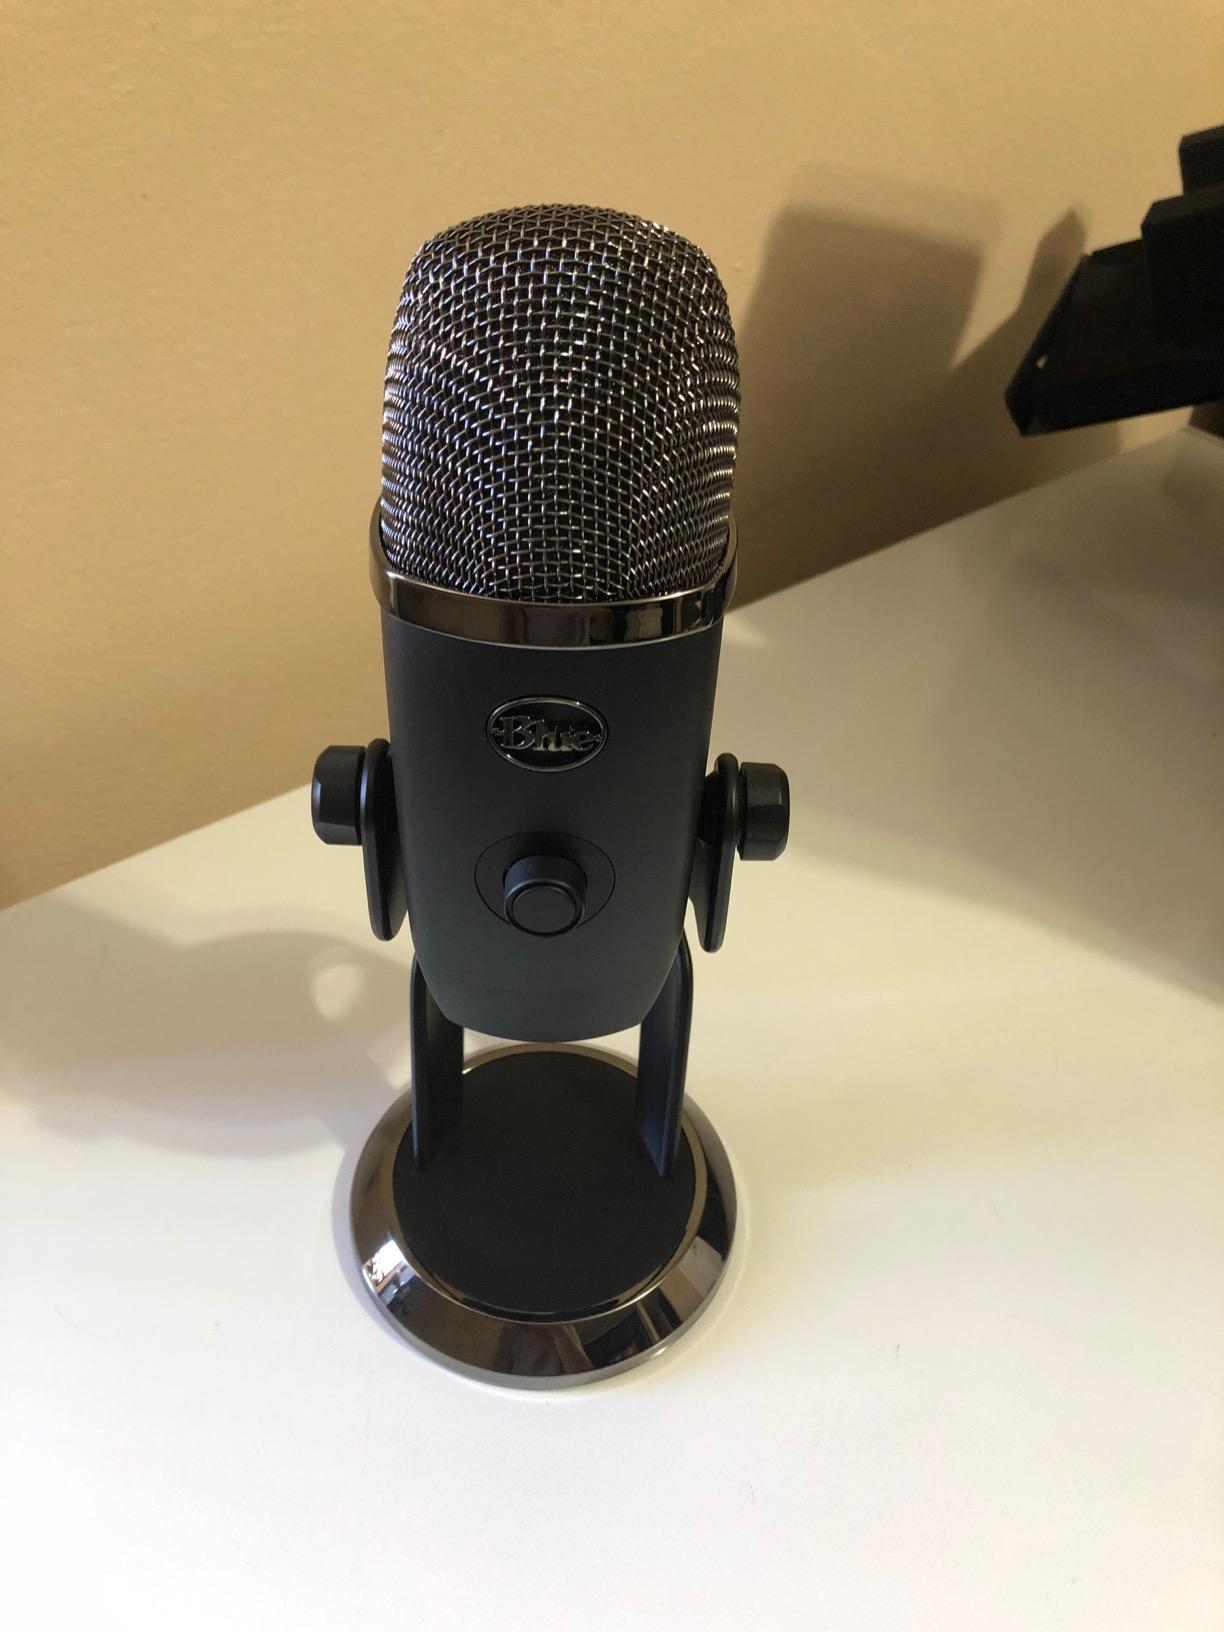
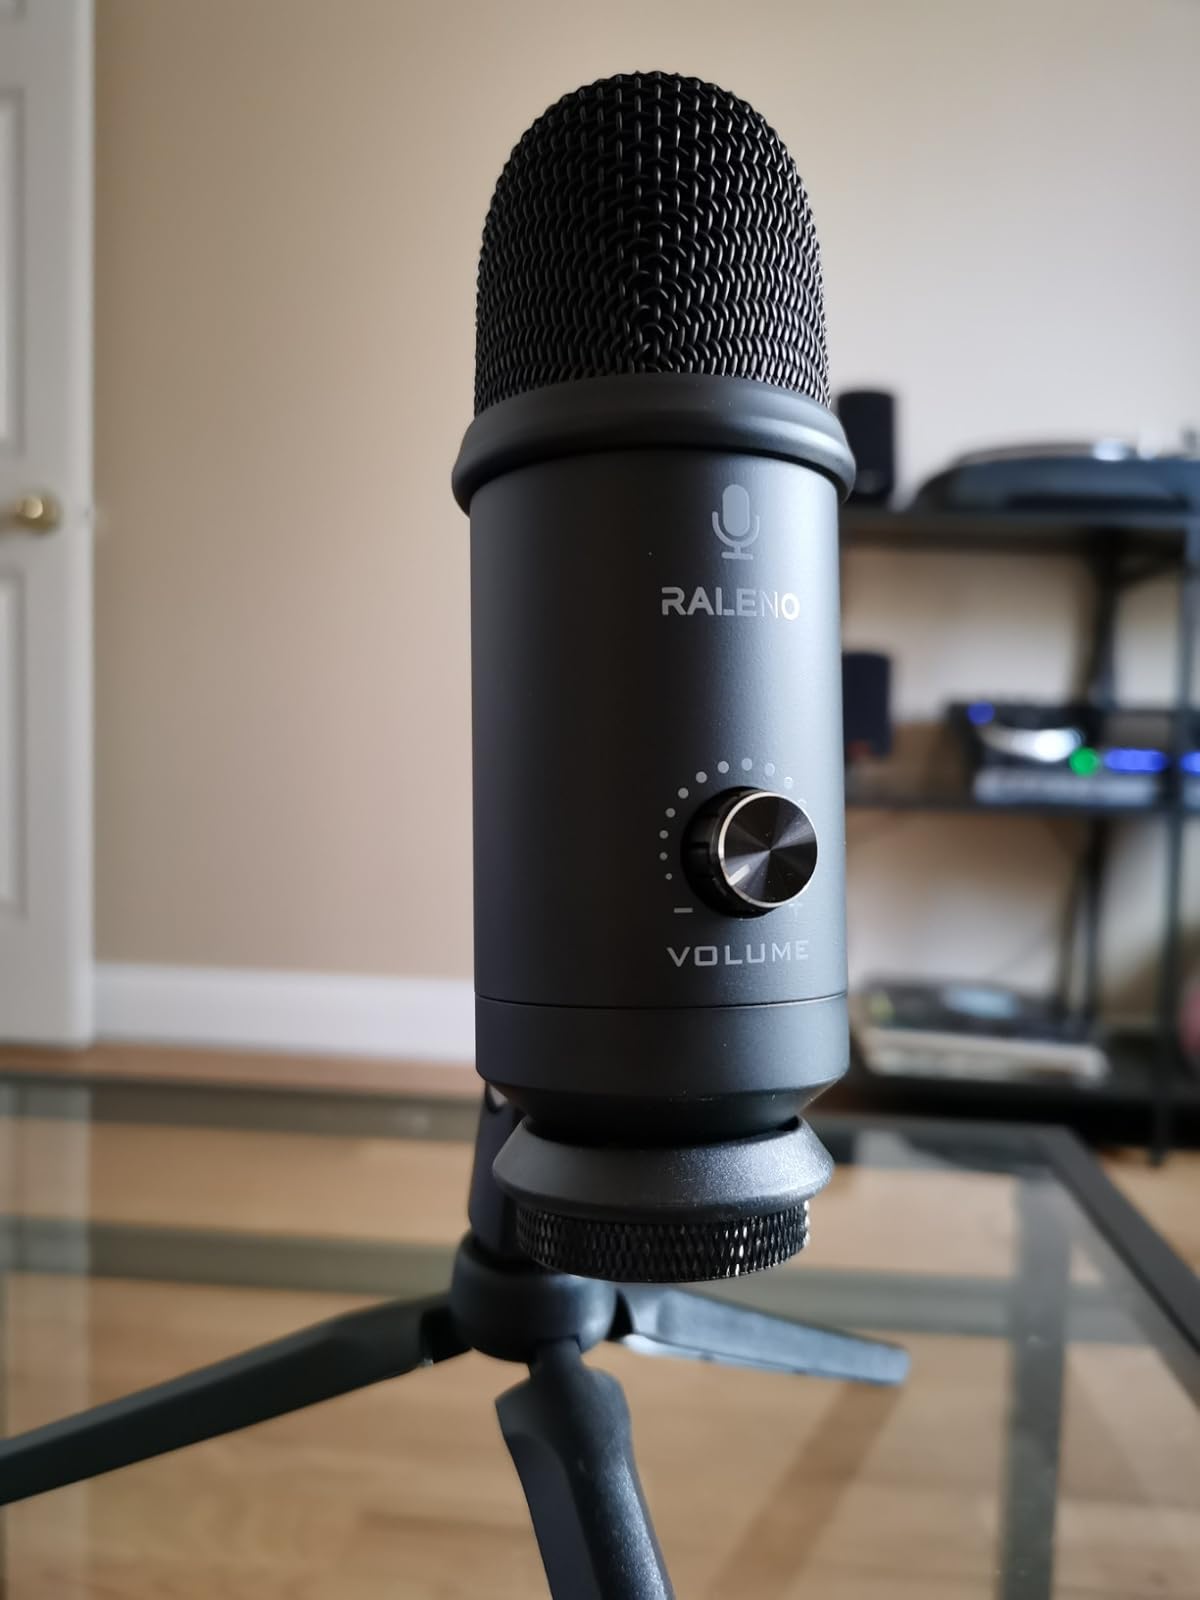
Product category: microphone
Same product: no